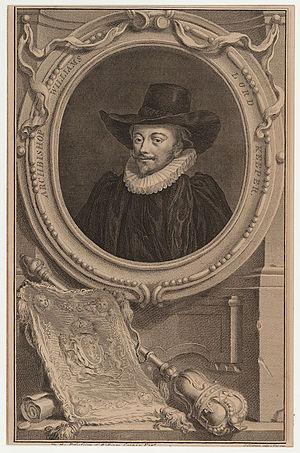
John Williams fut un prélat et magistrat anglais.